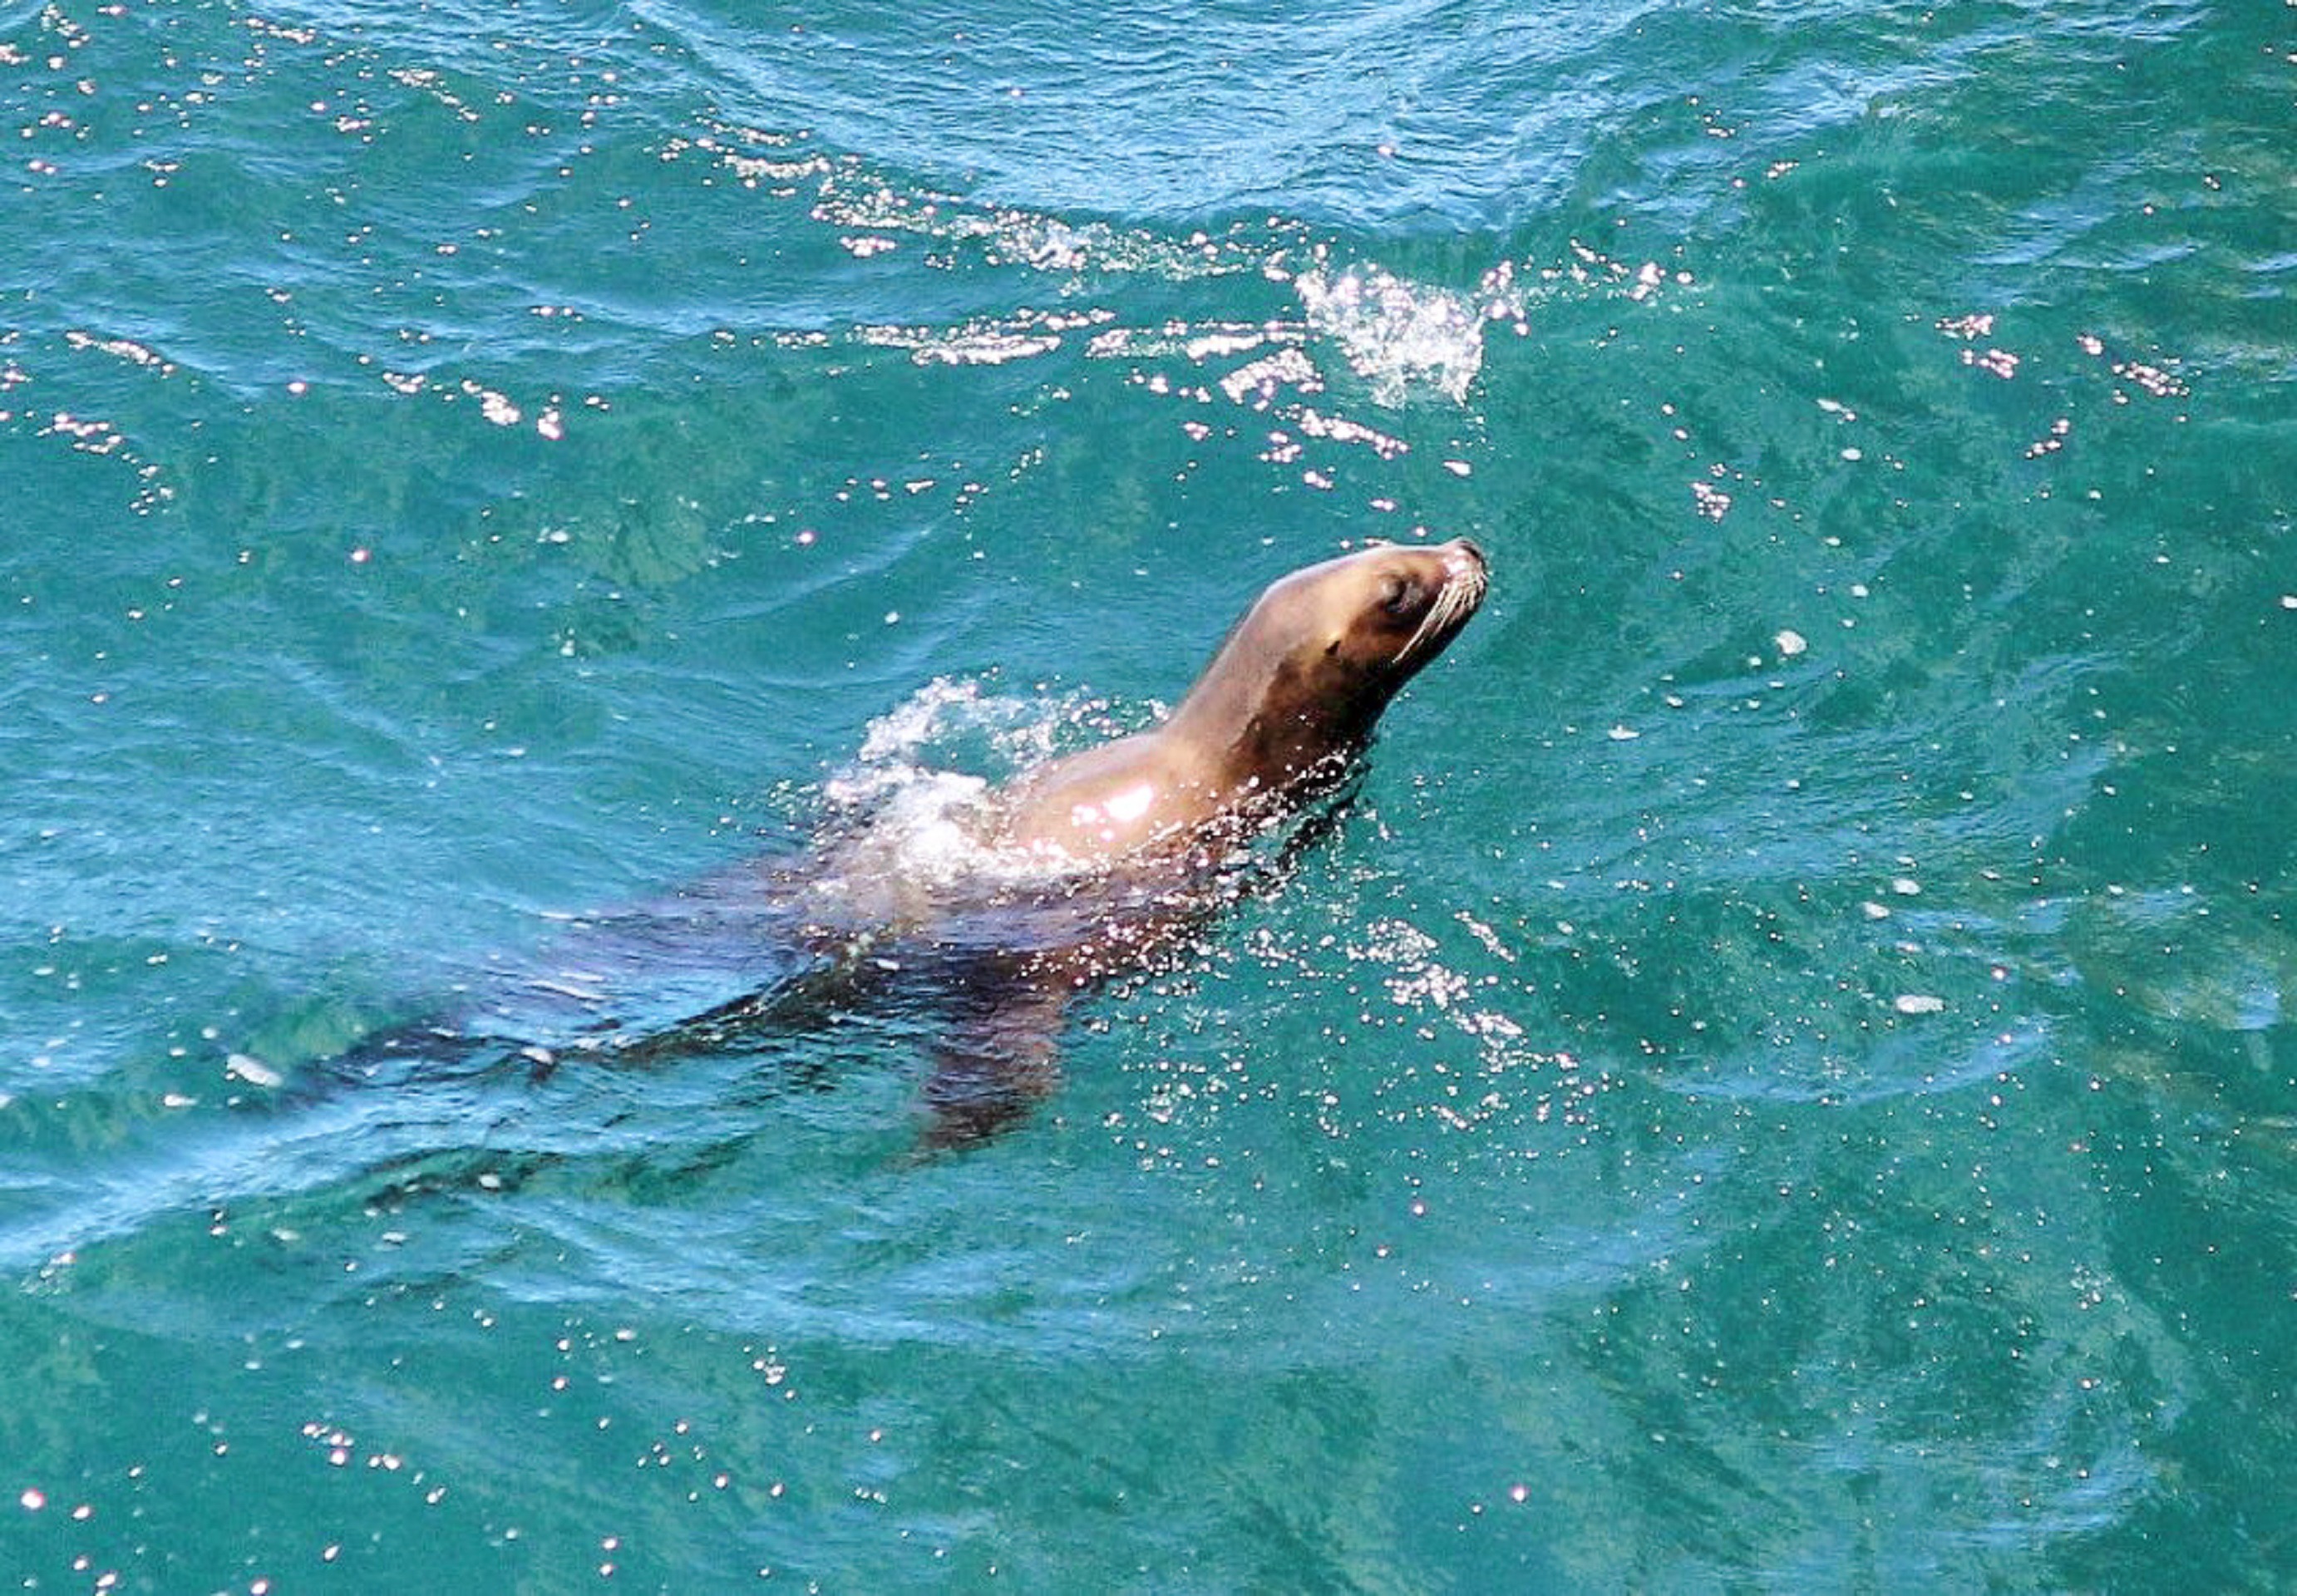
sea, water, ocean, wave, biology, mammal, seal, animals, seals, vertebrate, sea life, dolphin, marine mammal, wind wave, marine biology, puerto madryn